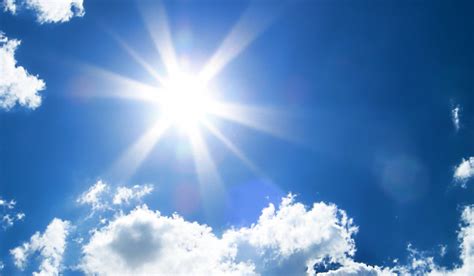
Weather: sun or clear